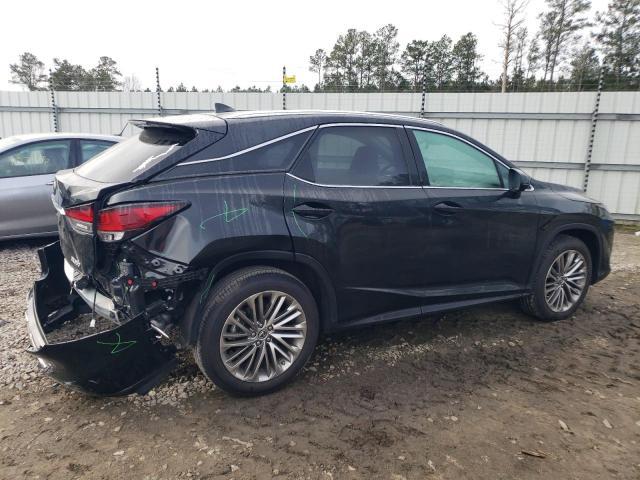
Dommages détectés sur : aile arrière droite, pare-choc arrière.
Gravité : majeur